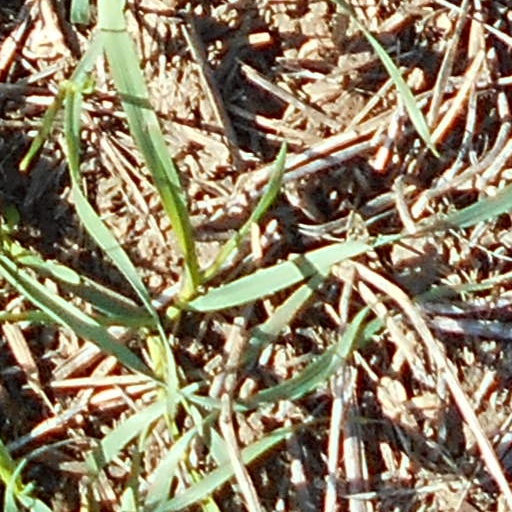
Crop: wheat